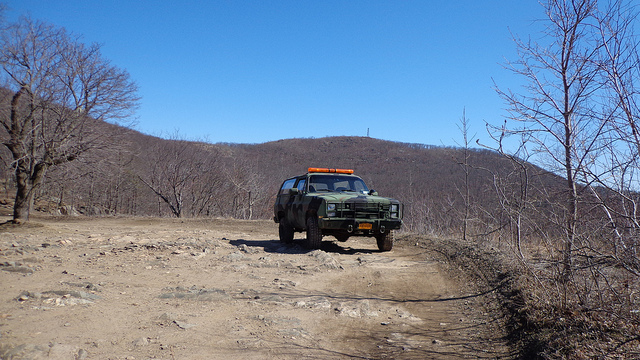
A green forestry truck parked on top of a dirty hillside.